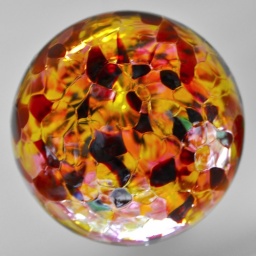
Currently twinkling in my kitchen window alongside other sparkly friends